Bias in the introduction of variation

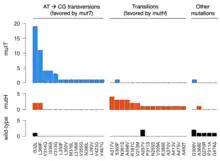
The mutation spectrum shapes the spectrum of changes underlying cefotaxime adaptation. The counts of resistant variants in "ftsI" from Couce, et al (2015) are grouped by mutation and parent strain (rows). "MutT"-derived strains (top row, blue) tend to have the kinds of mutations favored by "mutT" (left block of columns, AT to CG transversions). "MutH"-derived straints (middle row, red) tend to have nucleotide transitions (middle block of columns) favored by "mutH".

The dual effect predicted by the theory was demonstrated originally with a population-genetic model of a 1-step adaptive walk with 2 options, i.e., the climber faces two upward choices, one with a higher selection coefficient and the other with a higher mutation rate. A key feature of model is that neither of the alternatives is present in the initial population: they must be introduced. In simulated adaptation under this model, the population frequently reaches fixation for the mutationally favored allele, even though it is not the most fit option. The form of the model is agnostic with respect to whether the biases are mutational or developmental. Subsequent theoretical work (below) has generalized on the theory of one-step walks, and also considered longer-term adaptive walks on complex fitness landscapes. The general implication for parallel evolution is that biases in introduction may contribute strongly to parallelism. The general implication for the directionality and repeatability of adaptive walks is simply that some paths are more evolutionarily favorable due to being mutationally favorable. The general implication for the long-term predictability of outcomes, e.g., particular phenotypes, is that some phenotypes are more findable than others due to mutational effects, and such effects may strongly shape the distribution of evolved phenotypes.